Maria Pinto (fashion designer)

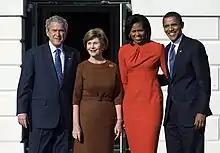
George W. Bush, Laura Bush, Michelle Obama, and Barack Obama at the White House in 2008

One of her clients is former First Lady Michelle Obama. A client of Pinto's referred Obama to her in 2004. Obama wore a white gown designed by Maria Pinto to Oprah Winfrey's Legends Ball in May 2005. When "Ebony" magazine photographed the Obamas, calling them "the Hottest Couple in America," Michelle was wearing pants made by Pinto. On June 3, 2008, Obama wore a Pinto dress to a campaign speech in St. Paul, Minnesota, where she and her husband exchanged a fist bump that became known as "the fist bump heard 'round the world." On August 25 of that year, Michelle Obama wore a teal dress from Pinto to the 2008 Democratic National Convention. Obama wore an orange sheath designed by Pinto for a visit to the White House with George and Laura Bush shortly after the election. Michelle Obama was on the cover of "Parade" magazine in June 2014 wearing a dress from the M2057 collection. On October 8, 2014, she invited Pinto to attend her Celebration of Design event at the White House.